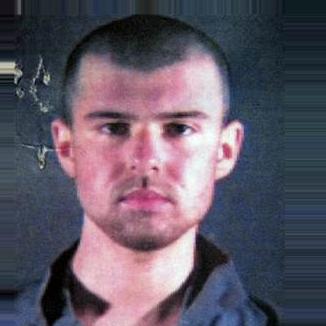
Age: 20